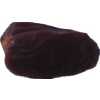
Label: dates